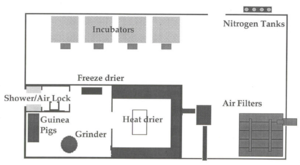
Aum Shinrikyō ou Vérité suprême d'Aum est une secte principalement implantée au Japon et en Russie, qui a commis plusieurs actes criminels au Japon entre 1989 et 1995. Elle est principalement connue pour l’attentat au gaz sarin dans cinq rames bondées du métro de Tokyo le 20 mars 1995 qui causa 13 morts et plus de 6300 blessés. L'organisation est placée sur la liste officielle des organisations terroristes du Canada, des États-Unis et de l'Union européenne.